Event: Nepal Earthquake
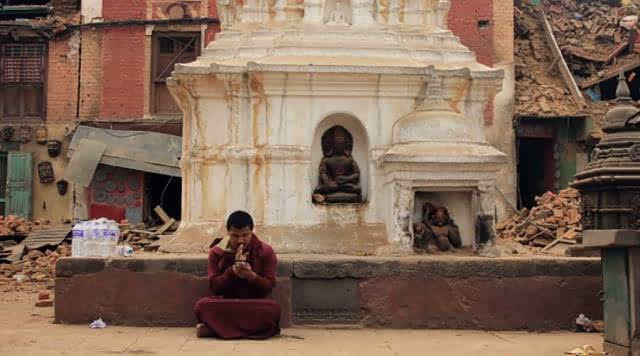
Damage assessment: damage